Tulcea County

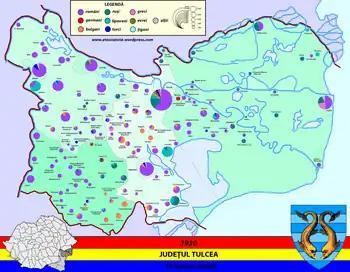
Map of Tulcea County's ethnic groups as reported in the 1930 census.

According to the 1930 census data, the county population was 184,038 inhabitants, ethnically divided as follows: 62.6% Romanians, 12.2% Russians, 10.6% Bulgarians, 2.5% Turks, 1.7% Greeks, 1.3% Germans, as well as other minorities. From the religious point of view, the population was 85.8% Eastern Orthodox, 8.3% Old-Rite Lipovan Orthodox, 2.8% Muslim, 1.5% Roman Catholic, 0.6% Lutheran, as well as other minorities.